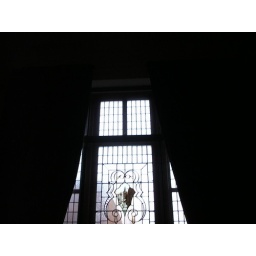
Stained glass window at the Abode Hotel in Glasgow